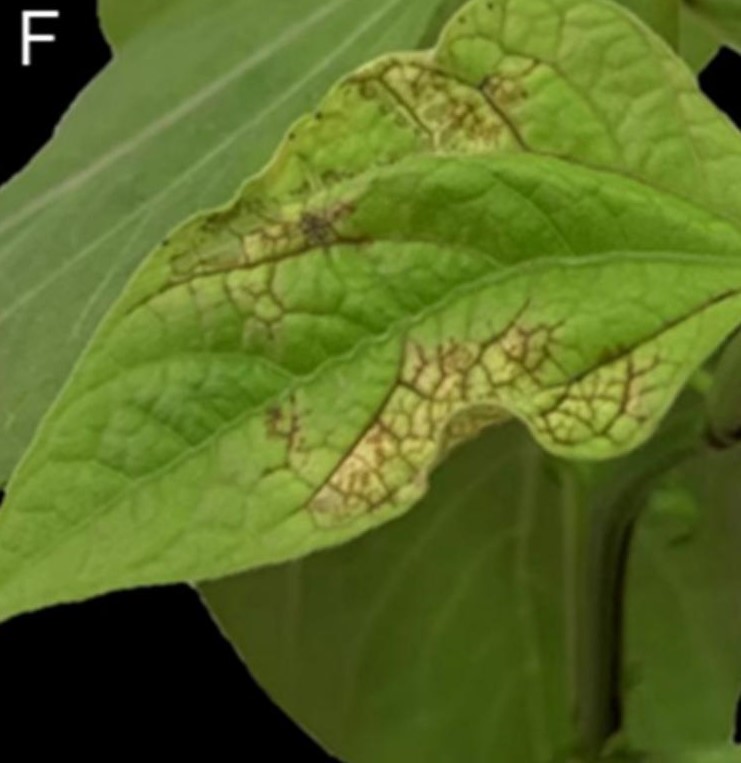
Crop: unknown
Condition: bean_mosaic_virus